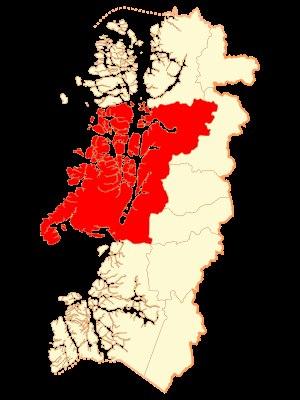
Aysén est une ville et une commune du Chili située dans la province d'Aysén, elle-même dans la région de Région Aysén del General Carlos Ibáñez del Campo. Son chef-lieu et celui de la province Aisén est la ville de Puerto Aysen.